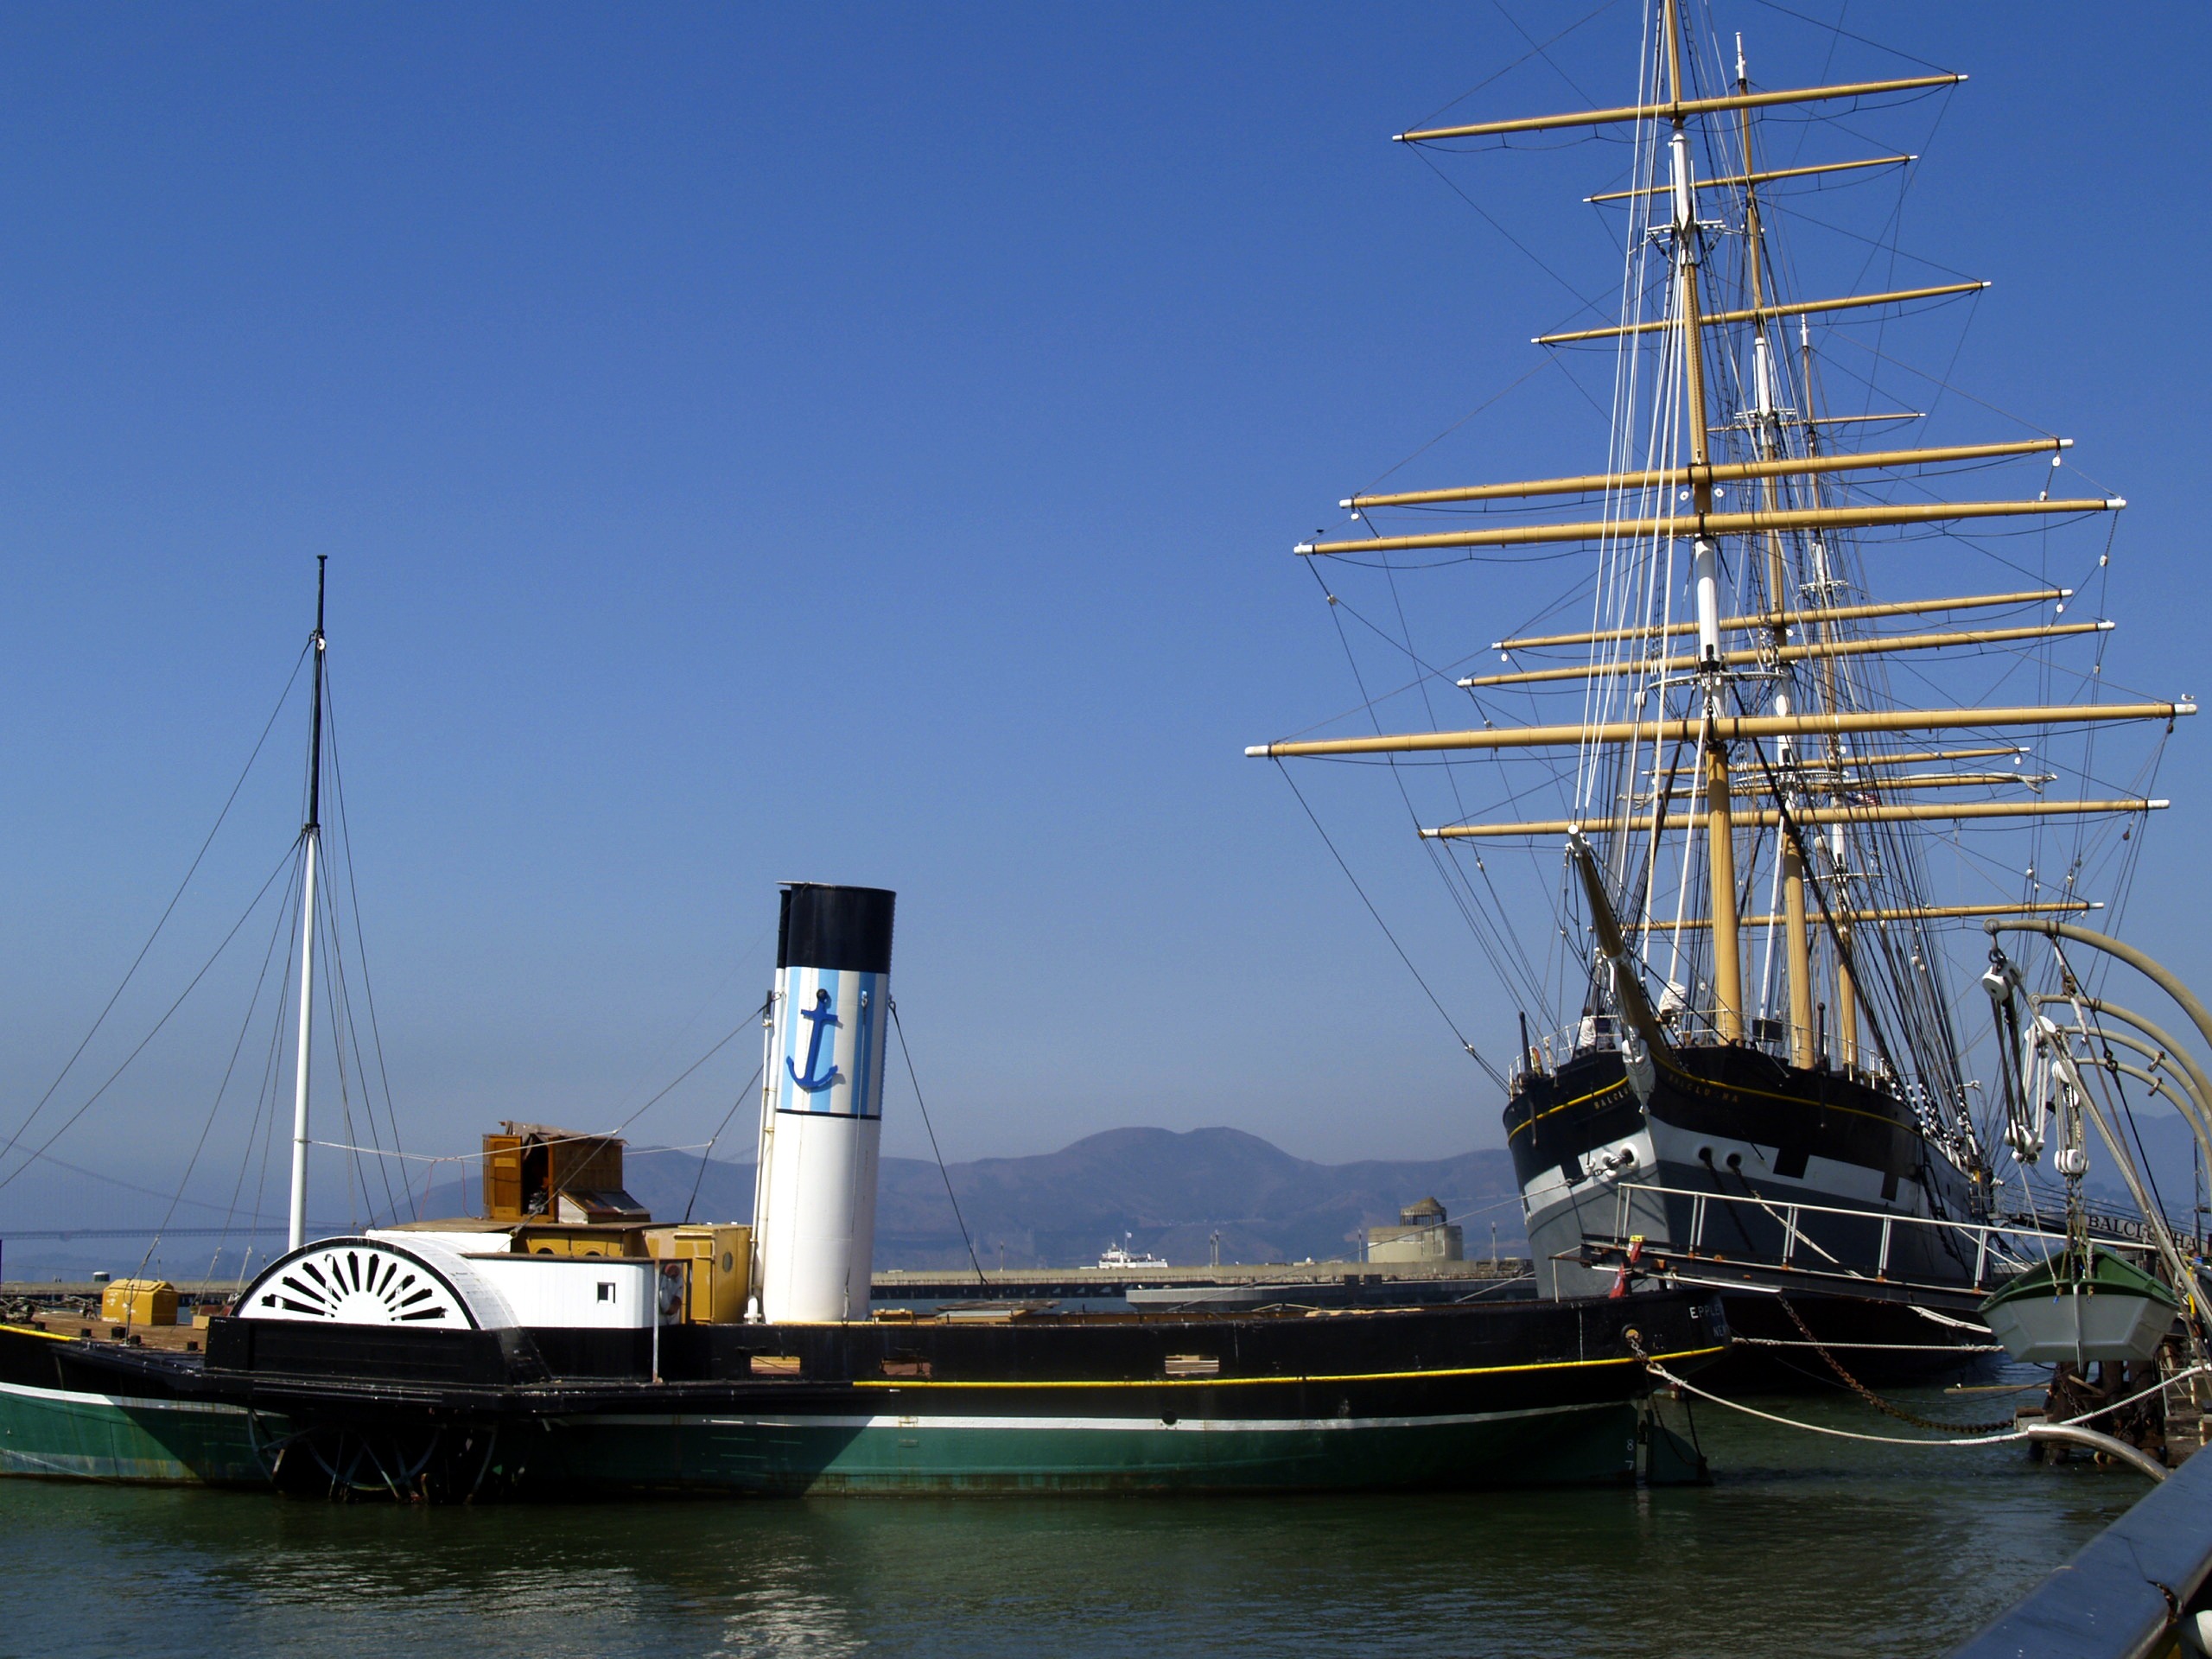
sea, water, ocean, boat, ship, san francisco, vehicle, mast, usa, harbor, california, sail, pacific, tugboat, watercraft, steam boat, windjammer, sailing ship, fishing vessel, tall ship, freight transport, shuffle boat, tern schooner